Halysidota tessellaris

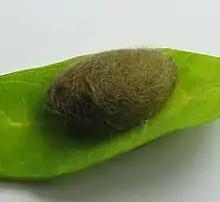
"Halysidota tessellaris" Cocoon

Halysidota tessellaris, also called the pale tiger moth, banded tussock moth, and tessellated halisidota, is in the family Erebidae and the tribe Arctiini, the tiger moths. The species was first described by James Edward Smith in 1797. Like many related species, adult moths have chemical defenses acquired from its host plants, in this case, alkaloids. Larval behaviors suggest that they are chemically protected; they have not been analyzed for alkaloid content.